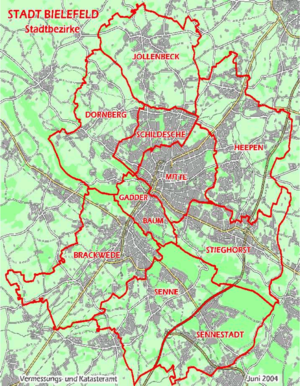
appendice 1 des statuts principaux de la ville de Bielefeld